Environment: lab
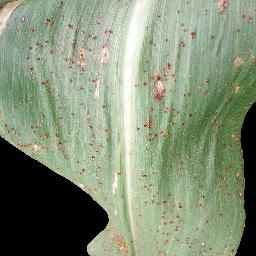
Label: common_rust